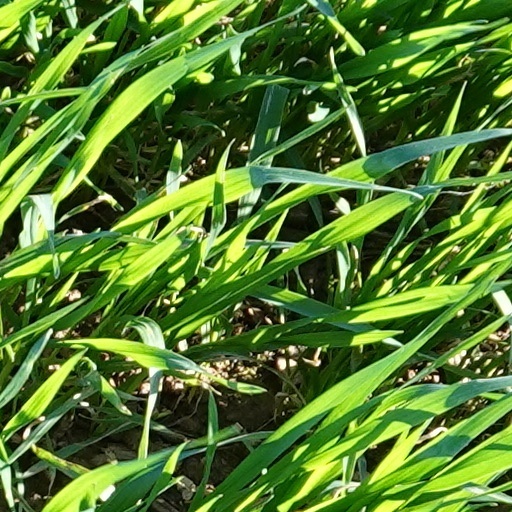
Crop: wheat